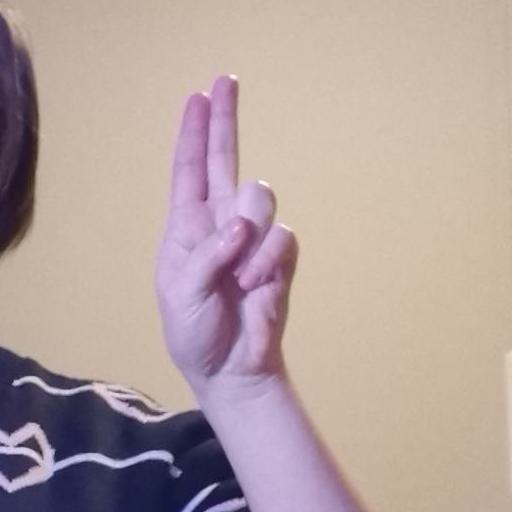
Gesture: two_up